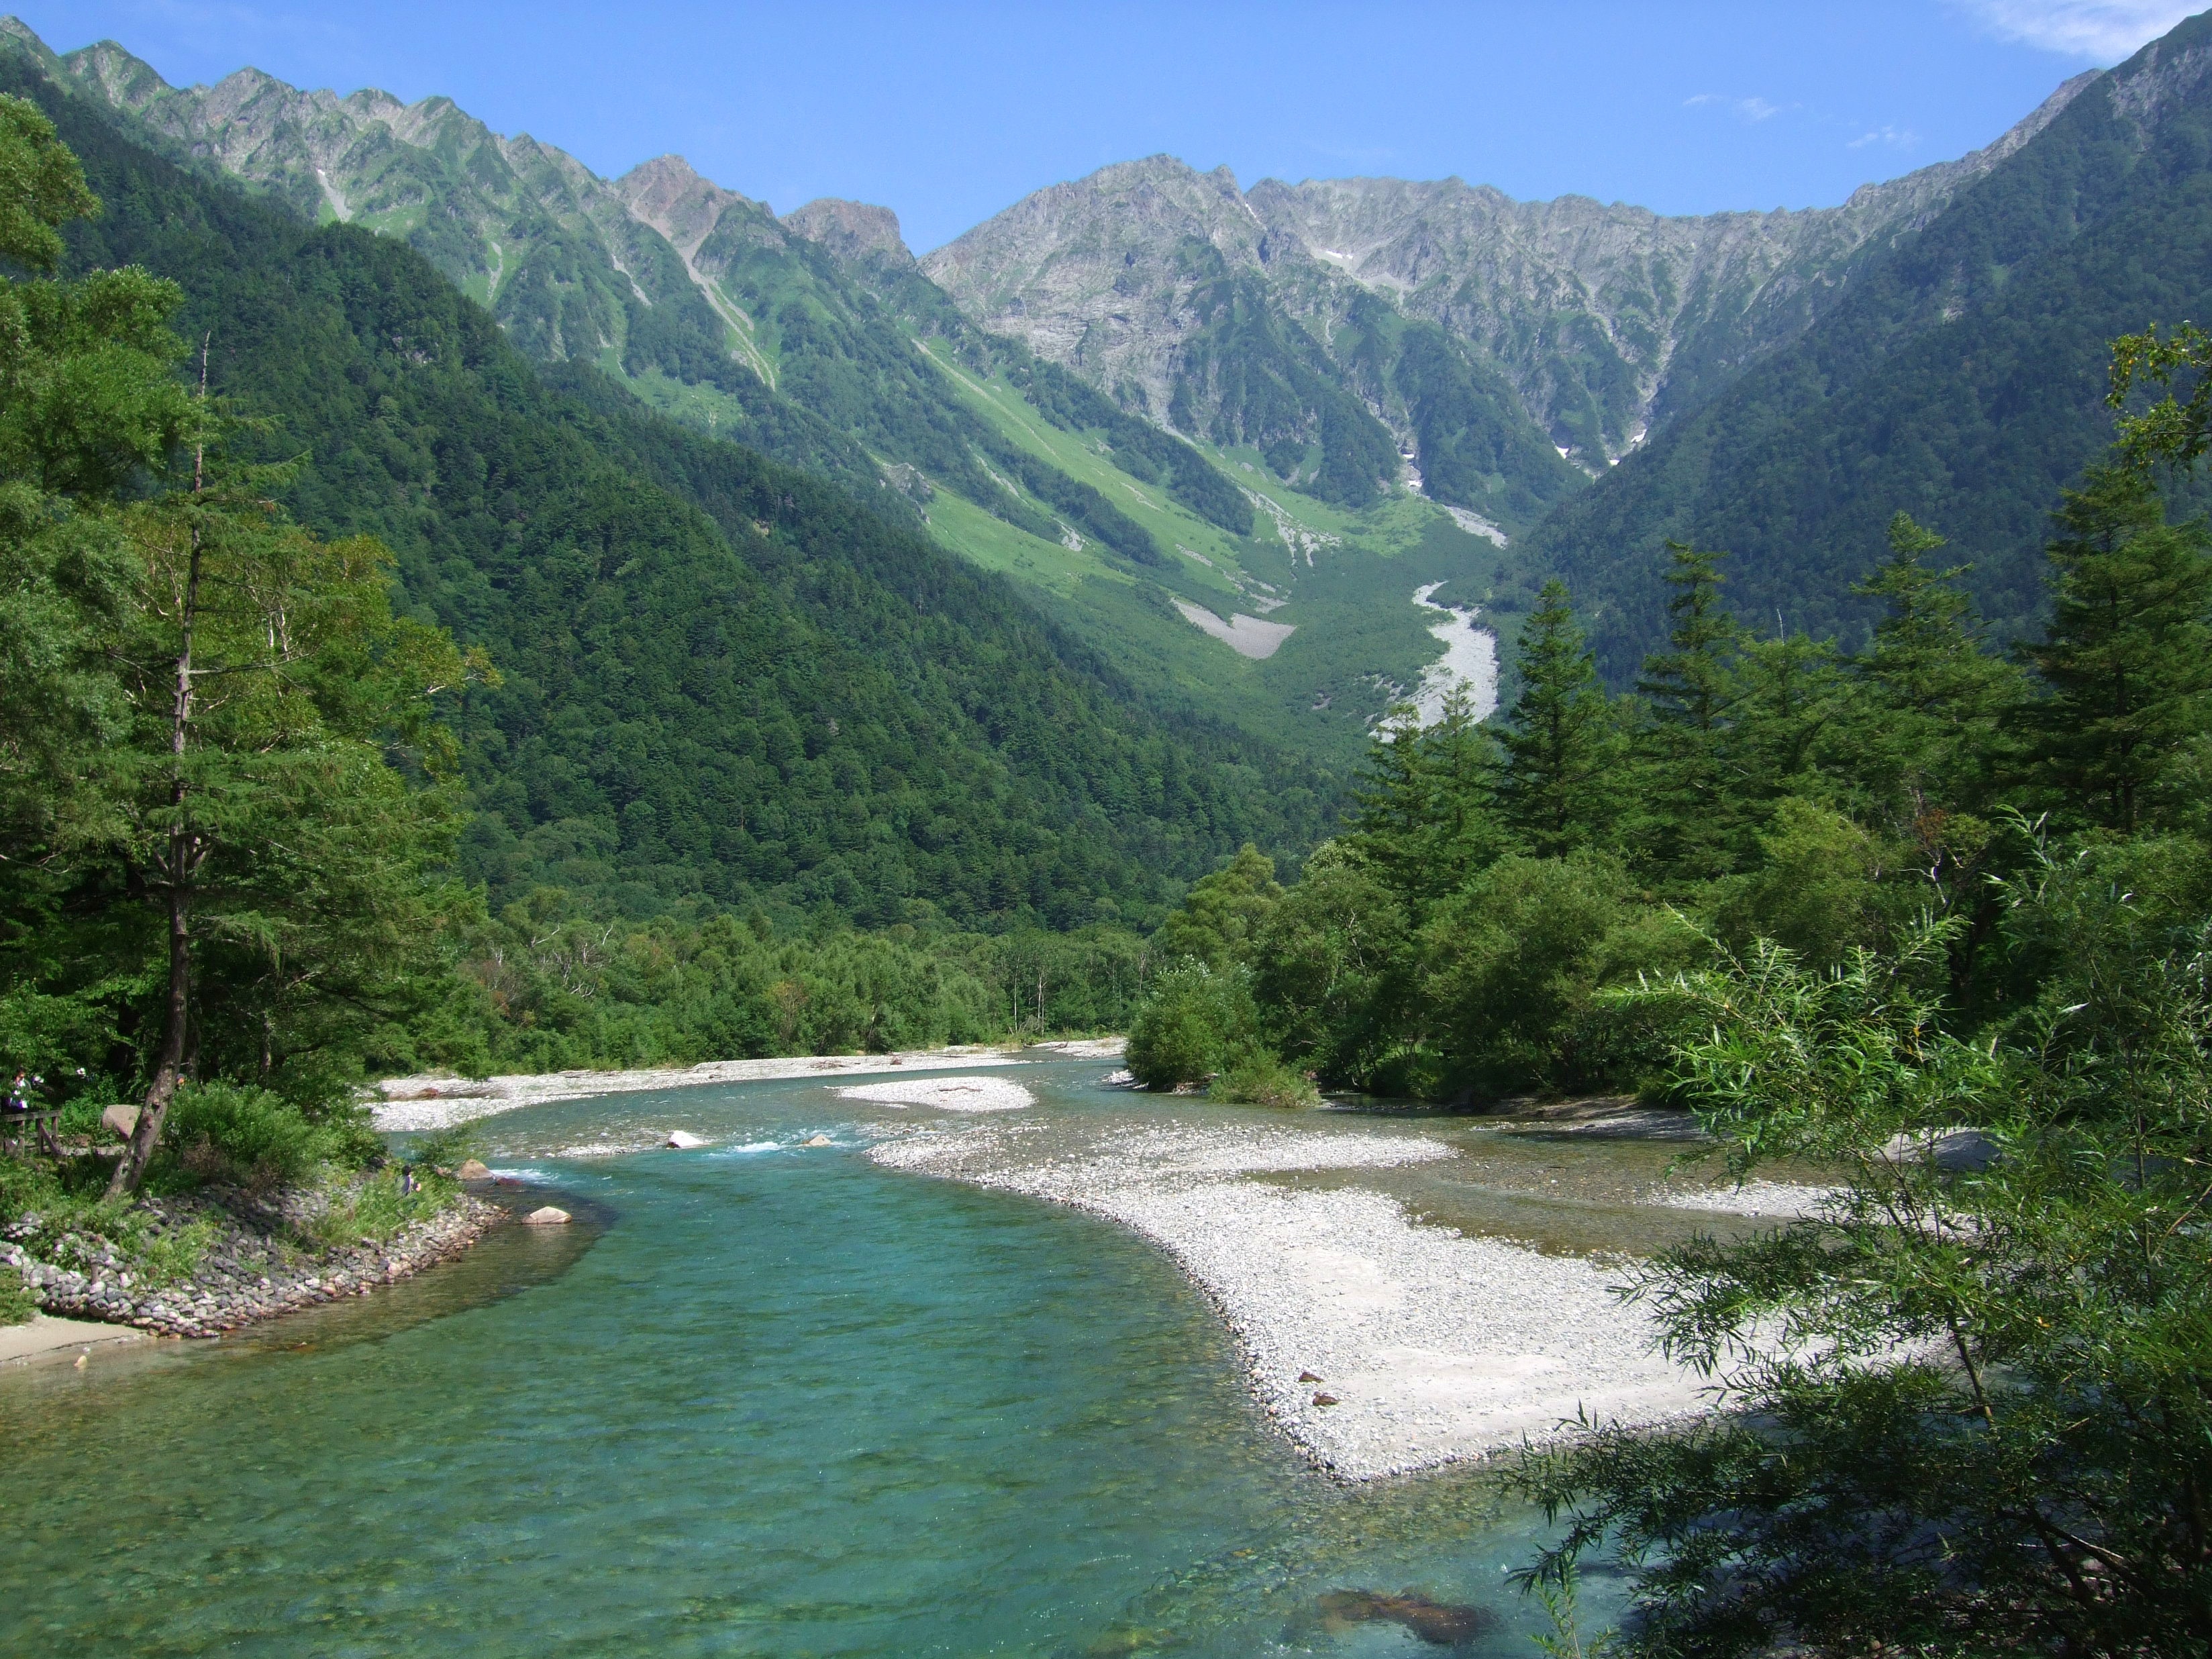
wilderness, mountain, lake, river, valley, mountain range, stream, rapid, reservoir, japan, national park, body of water, plateau, loch, ecosystem, kamikochi, landform, tarn, mountain pass, geographical feature, mountainous landforms, azusa, back hodaka